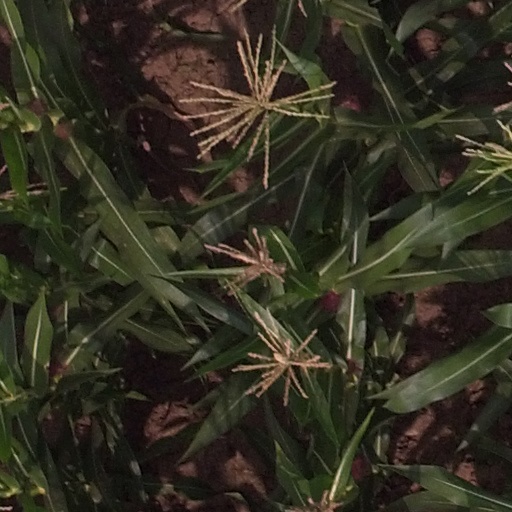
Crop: maize; corn